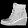
Label: Ankle boot